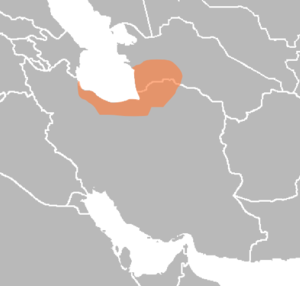
L’Hyrcanie est le nom qui, dans l'Antiquité, fut donné aux régions d'Asie situées au Sud-est de la Mer Caspienne au Nord-est de l'Iran actuel, et au sud-ouest de l'actuel Turkménistan, autour de l'actuelle rivière Gorgân et de la ville de Gorgan. Les Grecs nommaient la mer Caspienne : « mer Hyrcanienne ».